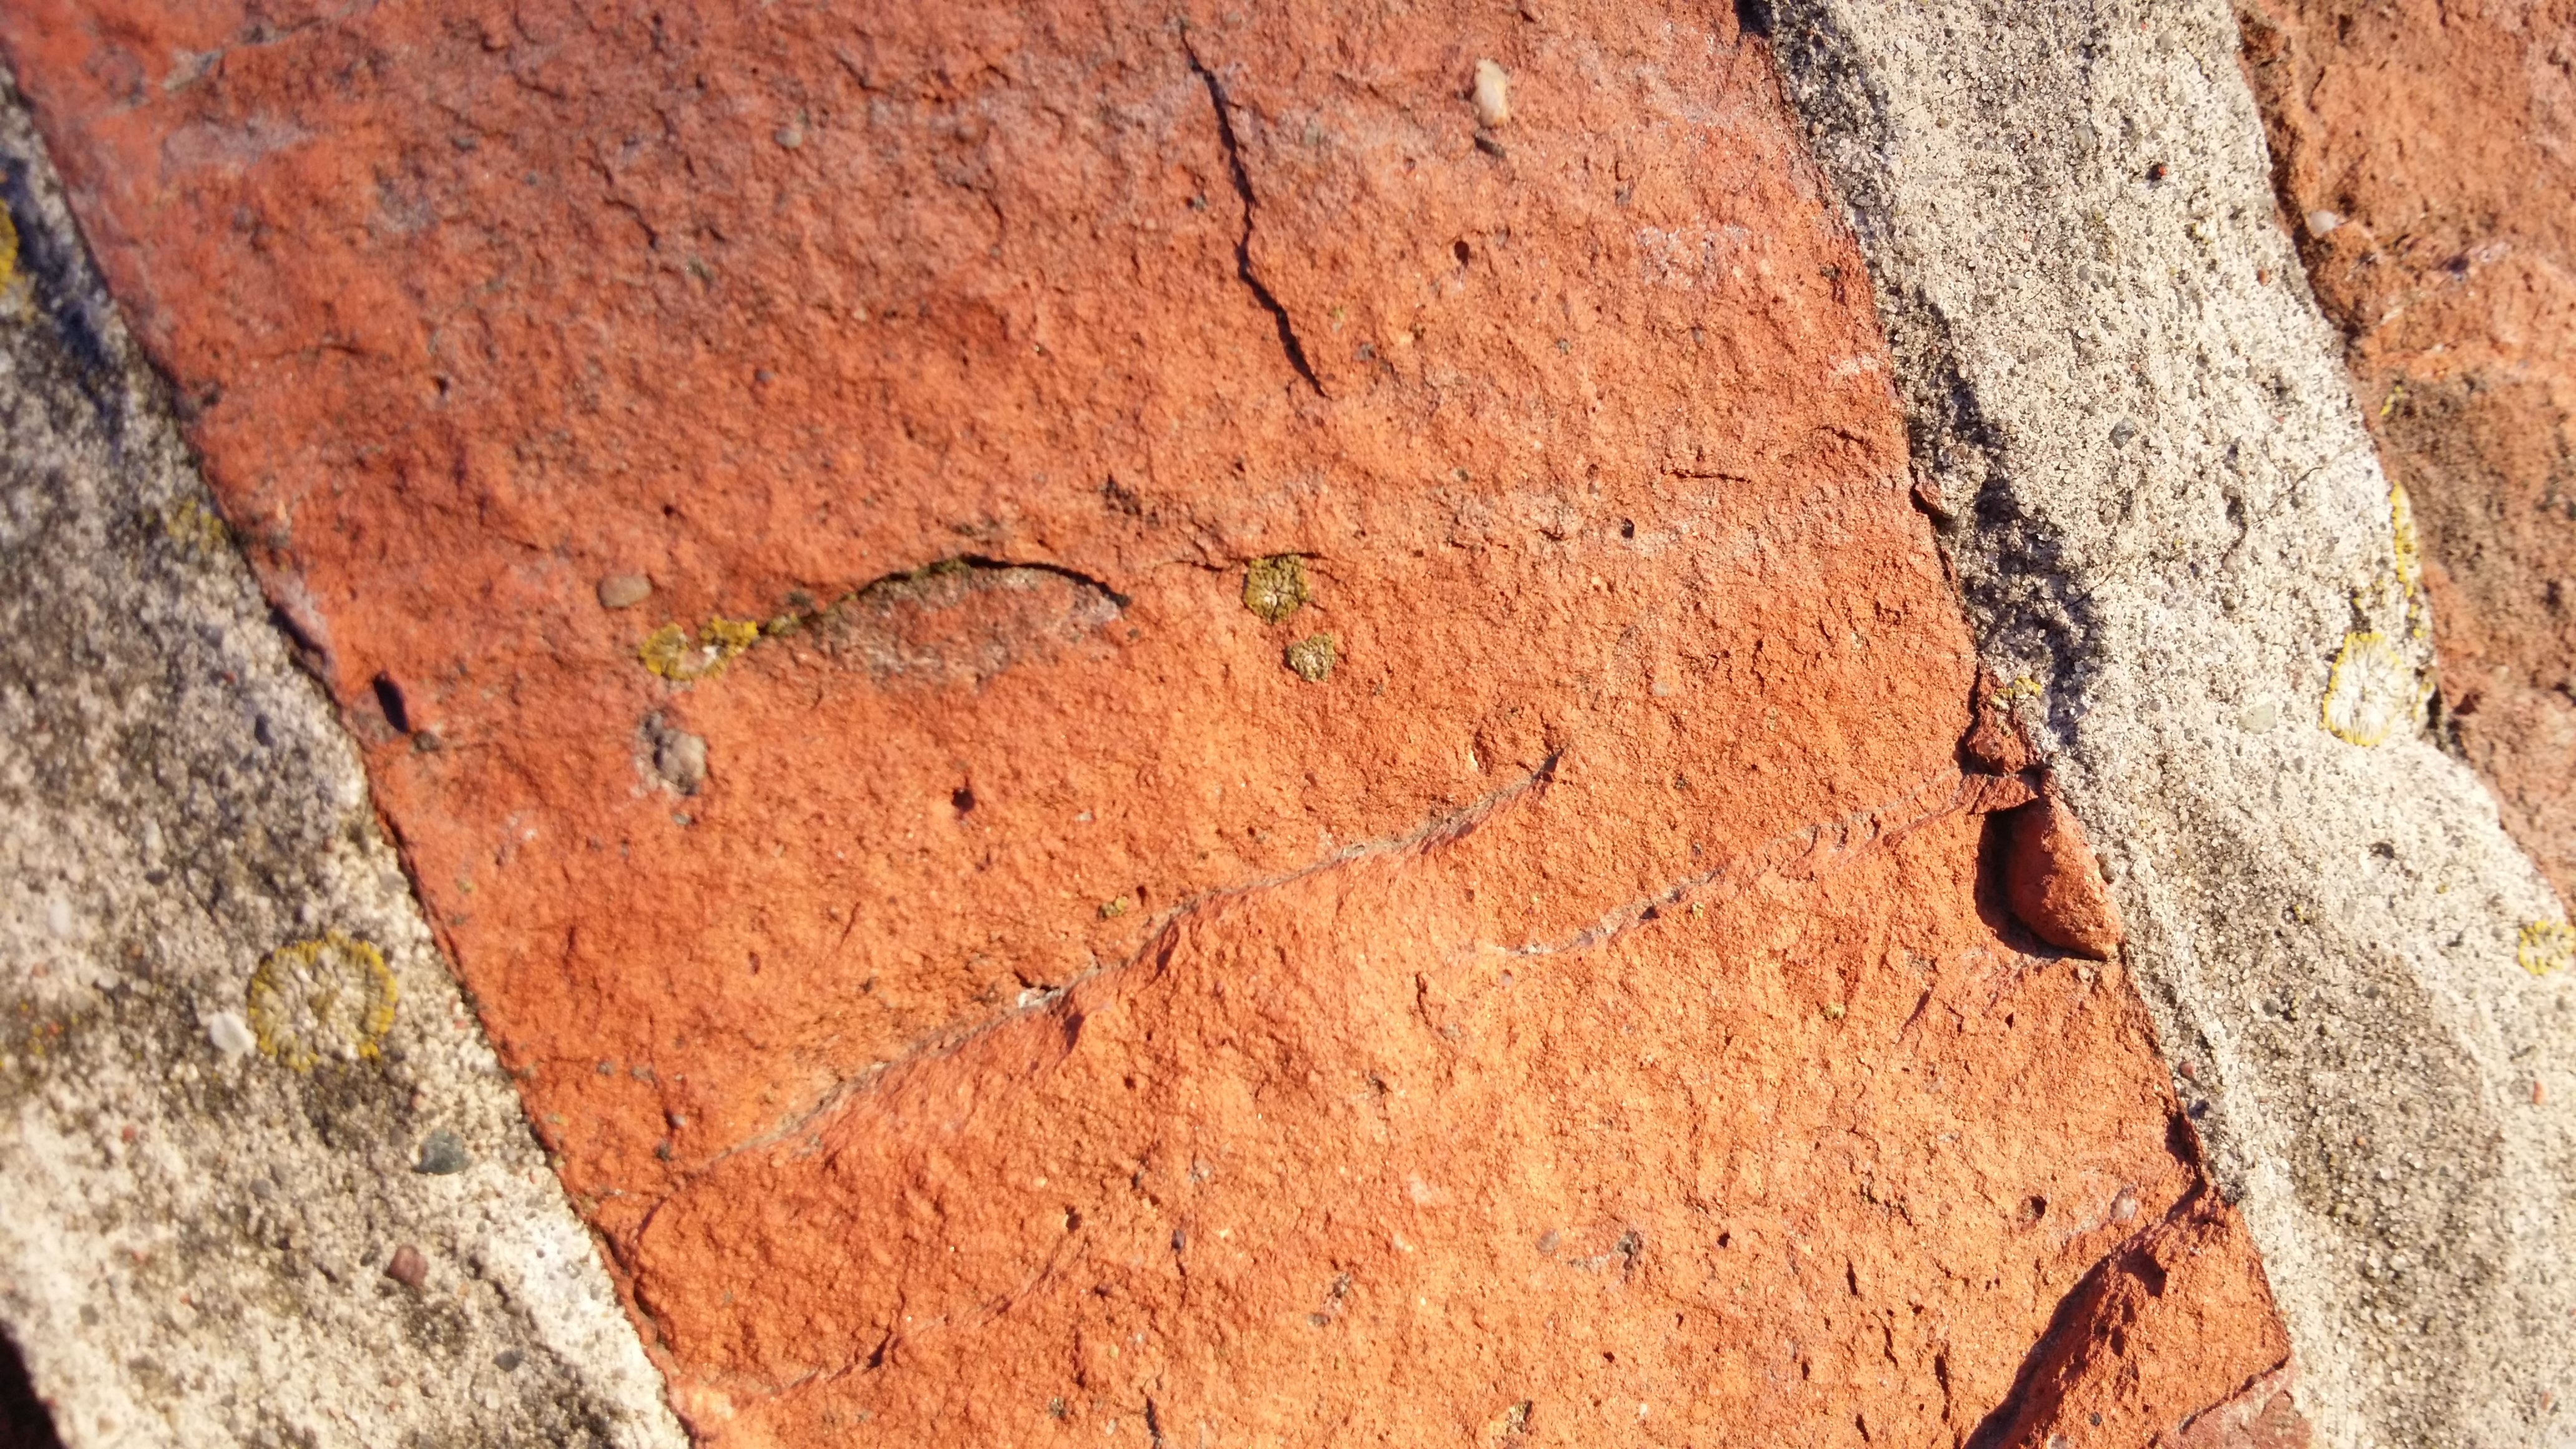
rock, wood, texture, wall, soil, brick, material, concrete, geology, brickwork, lake dusia, the background